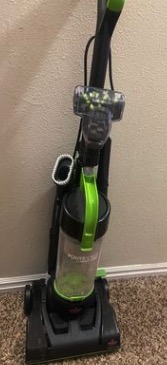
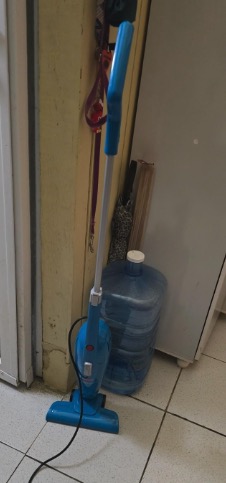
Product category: items_vacuum
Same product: no